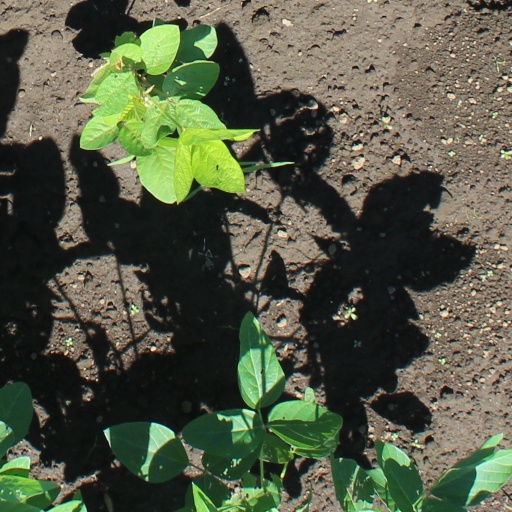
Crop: soybean